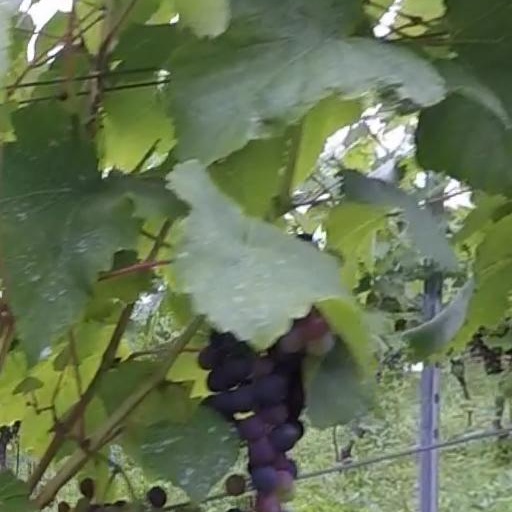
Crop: grape